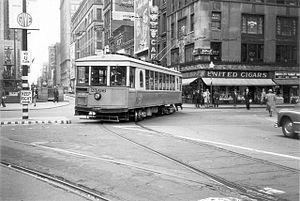
Le tramway de Cincinnati est le principal réseau de transport en commun ayant desservi la ville américaine de Cincinnati, dans l'Ohio, de la fin du XIXᵉ siècle au début du XXᵉ siècle. La première ligne a été mise en service le 17 août 1889. Les deux dernières lignes en service, la ligne 21-Westwood-Cheviot et la ligne 55-Vine-Clifton, ont été fermées le 29 avril 1951 et remplacées par des lignes de trolleybus.